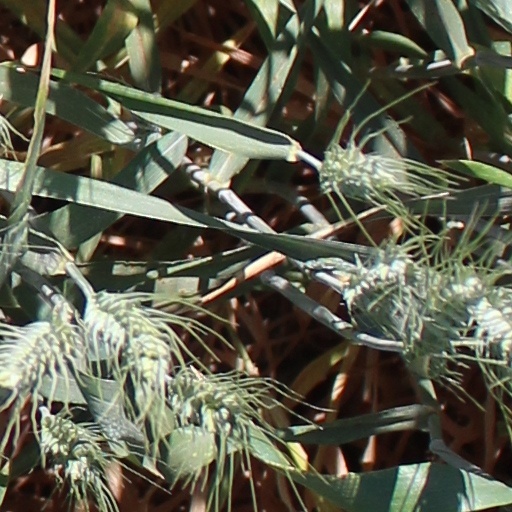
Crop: wheat